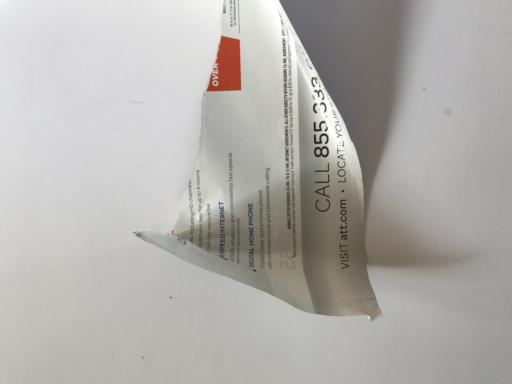
Label: paper